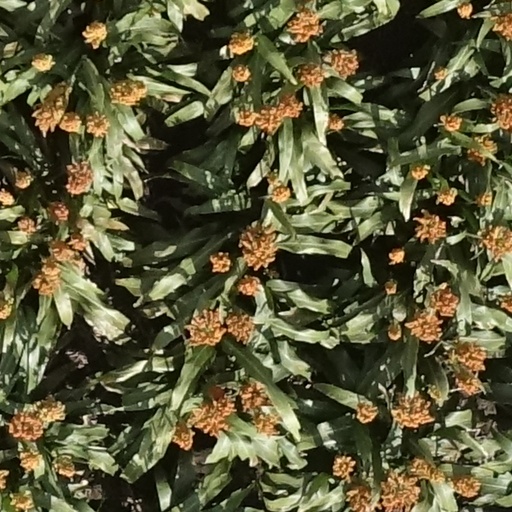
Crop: sorghum